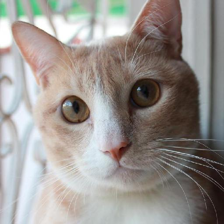
Label: animals